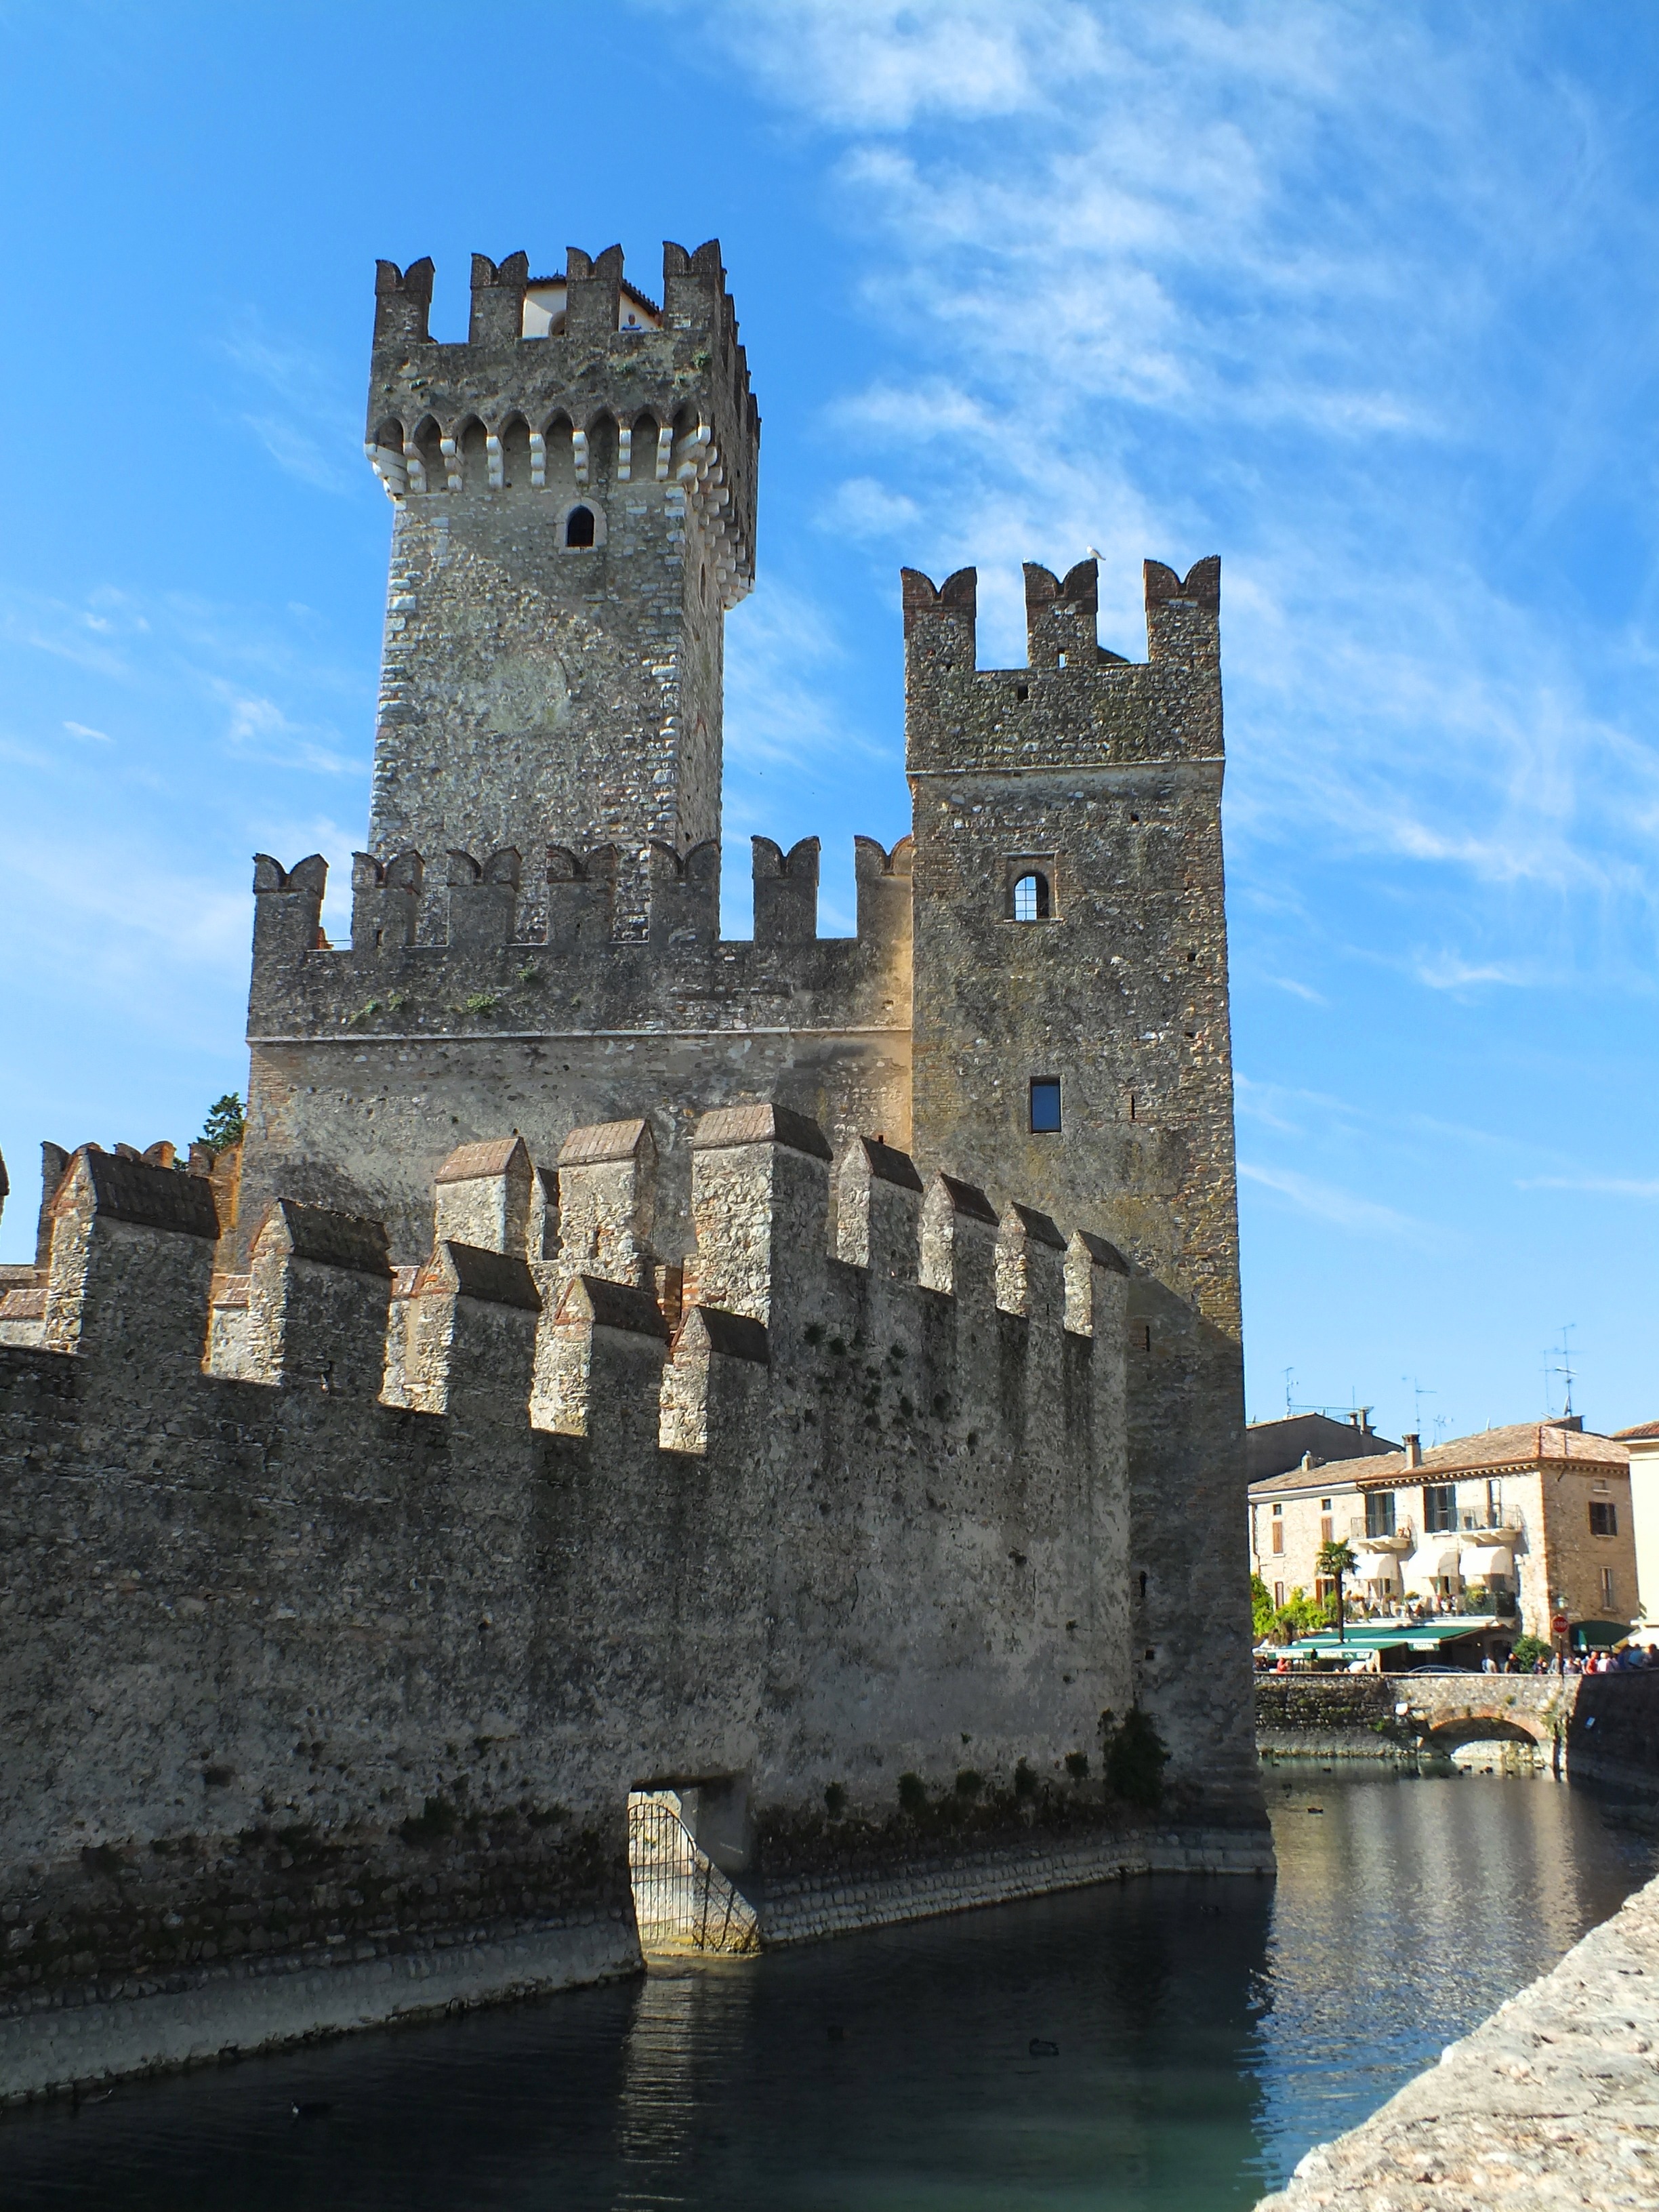
building, chateau, tower, castle, italy, fortification, tourism, waterway, garda, moat, tours, sirmione, historic site, lago di garda, water castle, skaligerburg